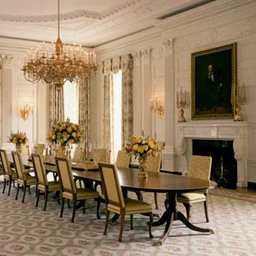
Room type: dining_room